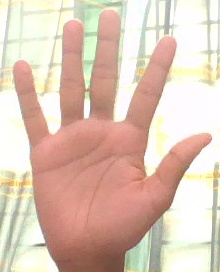
ASL sign: 5